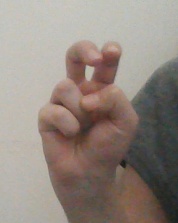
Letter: toot